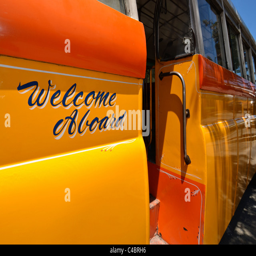
welcome aboard caption stenciled to the side of a colorful yellow and orange bus in capital city